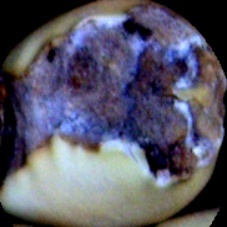
Label: Broken